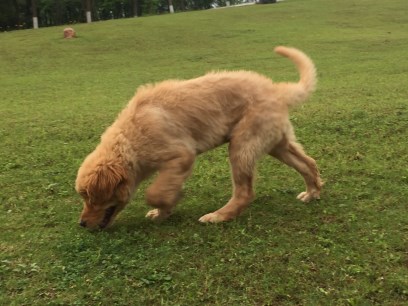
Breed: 5355-n000126-golden_retriever